Housing at Smith College

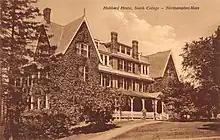
Hubbard House (c.1900)

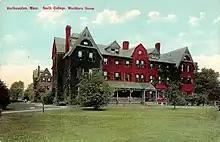
Washburn House (1913)

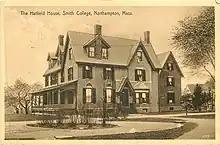
Hatfield House (1914)

When Smith College first opened its doors to students in 1875, there were few precedents for how a women's college should build its dorms. Unlike the two already existing women's colleges, Mount Holyoke and Vassar, the Smith trustees decided to abandon the model of a large building with many individual student rooms. Instead, they took over a house that had belonged to a local family, Dewey House, in order to give their students a domestic space. Dewey House, designed by Thomas Pratt in 1827 for Charles A. Dewey, was a three-story home with a front porch, parlor, large dining room, and a bedroom for each of the incoming students.